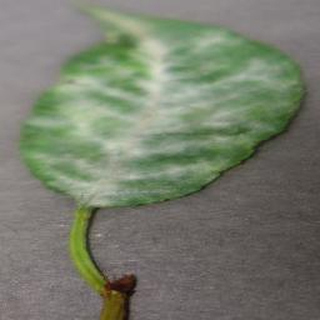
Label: cherry_powdery_mildew